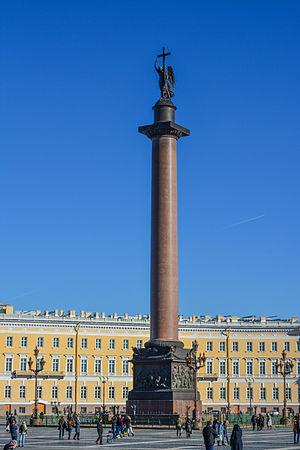
La colonne d'Alexandre est le point central de la place du Palais à Saint-Pétersbourg. Elle a été érigée pour commémorer la victoire des troupes russes sur Napoléon. La colonne d'Alexandre est intéressante de par son architecture et sa conception.